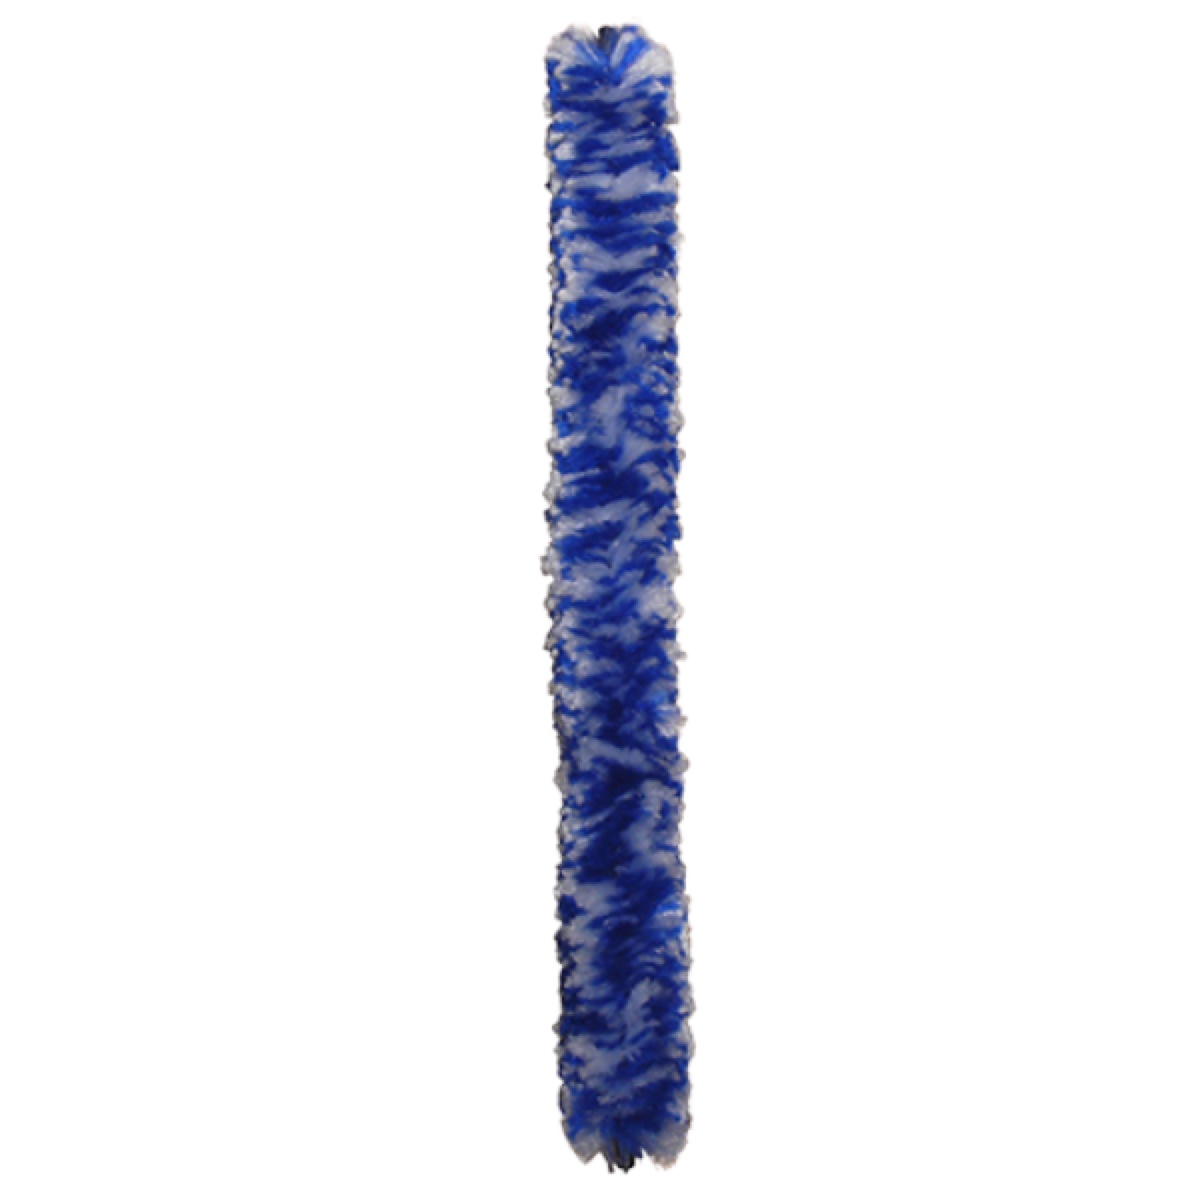
HW H-TGN tenorsax necksaver
Een flexibele, stoffen borstel om in de hals van de tenorsaxofoon te plaatsen. De H-TGN necksaver van HW houdt de hals hygiënisch schoon en pluist niet. De necksaver is gemakkelijk schoon te maken met water en zeep.
Brand: HW
Category: Arts & Entertainment > Hobbies & Creative Arts > Musical Instrument & Orchestra Accessories > Woodwind Instrument Accessories > Saxophone Accessories > Saxophone Care & Cleaning